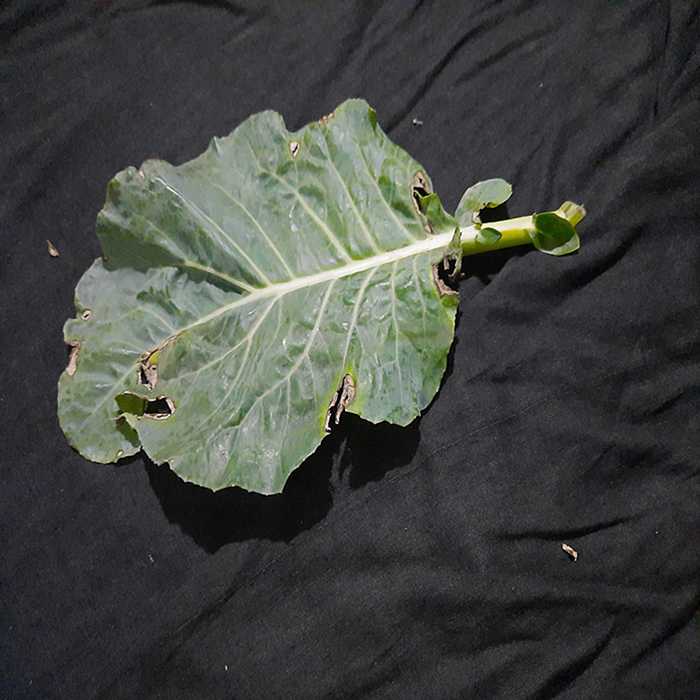
Plant: Cauliflower
Label: Downy mildew